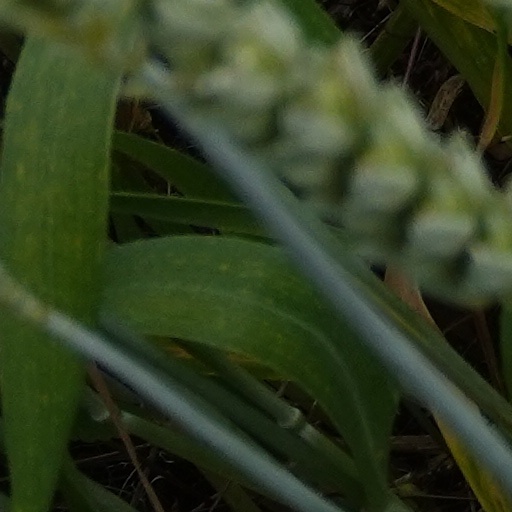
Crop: wheat